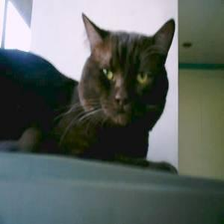
Species: cat
Breed: British Shorthair